University of Notre Dame

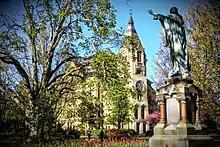
Historic Washington Hall on the Main Quadrangle, popularly termed the "God Quad"

Notre Dame's campus is located in Notre Dame, Indiana, in the Michiana area of Northern Indiana. It lies on , south of the Indiana Toll Road and includes around 170 buildings and athletic fields located around its two lakes and seven quadrangles.